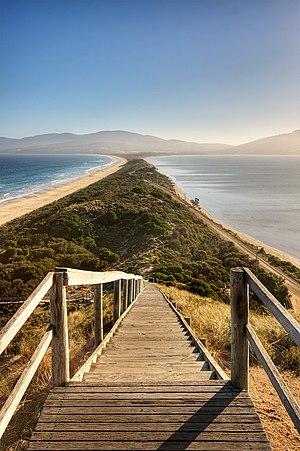
Vue de l'Isthme Saint-Aignant (nommé «
L'isthme Saint-Aignant, appelé The Spit en anglais, est un isthme australien reliant les deux parties nord et sud de l'île Bruny, une île relevant administrativement de la Tasmanie. Il est bordé par la mer de Tasman à l'est et par le canal d'Entrecasteaux à l'ouest. D'après le Voyage de découvertes aux terres australes laissé par François Péron, membre de cette expédition, il fut découvert et nommé au début du XIXᵉ siècle par l'expédition vers les Terres australes commandée par Nicolas Baudin.
Un tombolo est un cordon littoral de sédiments reliant une île à un continent ou plus généralement deux étendues terrestres. Un marais maritime est souvent associé à la mise en place du tombolo. Tombolo est un terme géomorphologique concernant un cordon littoral entre une île ou un îlot et la côte. Le dépôt sédimentaire est généralement mis en place par la diffraction du train de vagues due à l'île : celle-ci protège la zone située entre elle et l'autre étendue terrestre, provoquant le dépôt des sédiments à l'endroit où les vagues se rencontrent.